Describe the emotion expressed in this image:  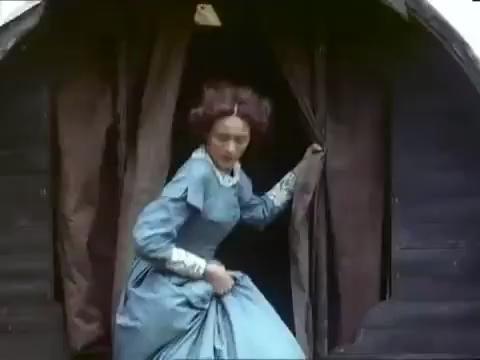
This person displays Pain, valence and arousal with low intensity.